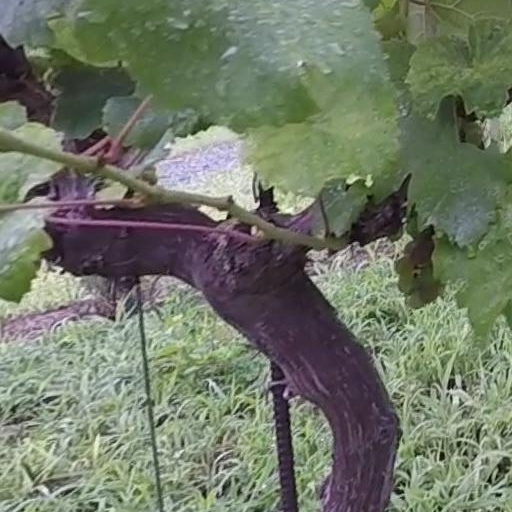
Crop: grape